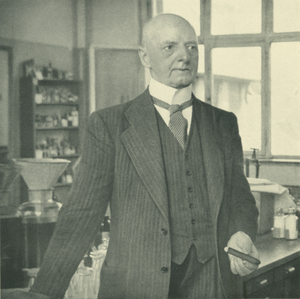
Raphael Eduard Liesegang est un photographe et chimiste des colloïdes allemand. Il reprit l'entreprise photographique de son père, dont une partie fut à l'origine de l'entreprise Agfa, puis il travailla sur les colloïdes à Francfort à partir de 1937. Chercheur polyvalent, il fit aussi des recherches sur les neurones. Par ses travaux sur le phototel et les cellules au selenium, il est un des précurseurs de la télévision. Il fut aussi auteur de théâtre et éditeur scientifique.